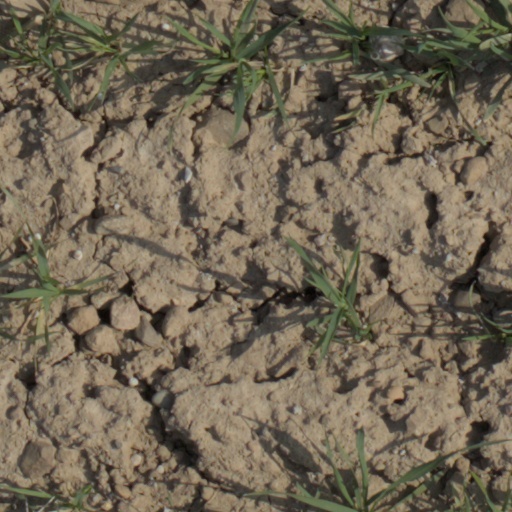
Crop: wheat